Projection Planetarium

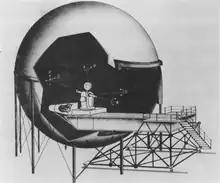
Engineering diagram of the Projection Planetarium

The Projection Planetarium was a training device housed in the Flight Research Laboratory hangar at NASA's Langley Research Center in Hampton, Virginia. It consisted of a custom designed star projector surrounded by a diameter sphere constructed from a surplus radome. The star projector was movable in 3 directions while the capsule mockup and its pilots remained static. The system was used in studies of manual control of spacecraft using "out the window" visual information both in orbit and in a launch abort scenario. The planetarium was constructed in 1965 at a cost of $153,103 for research and development and $177,000 for construction and materials. An additional $145,400 worth of surplus materials were made use of in the project.